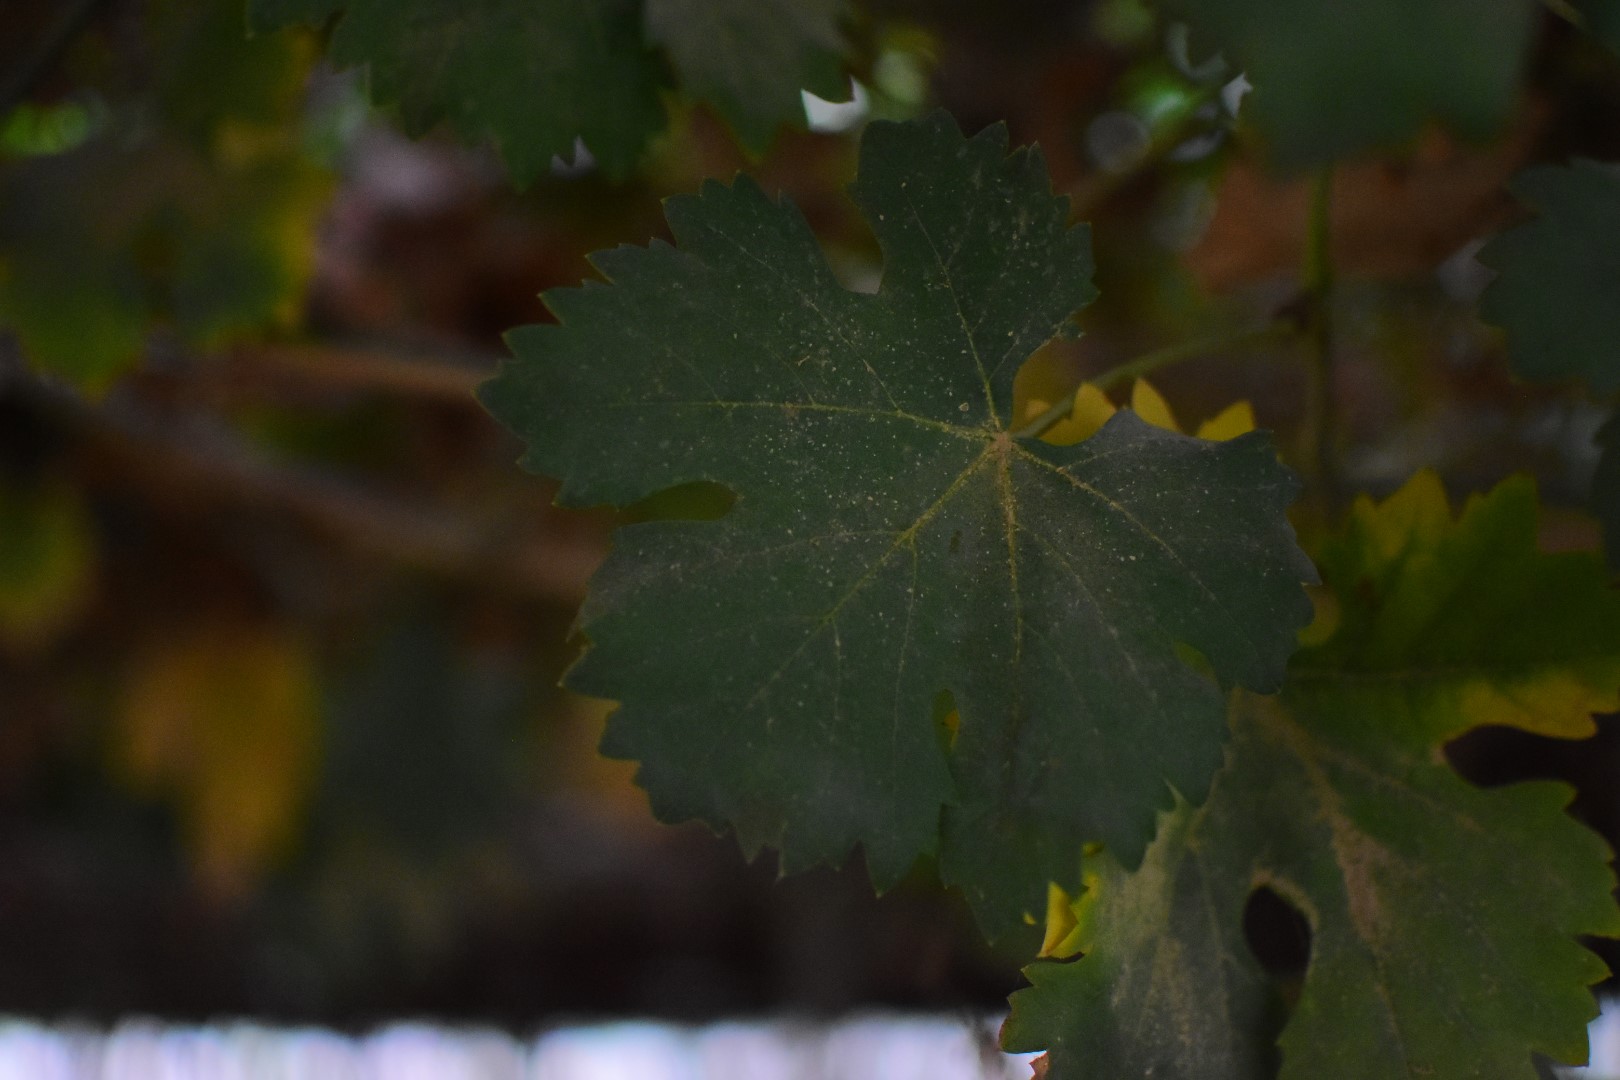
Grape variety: Aswud Balad